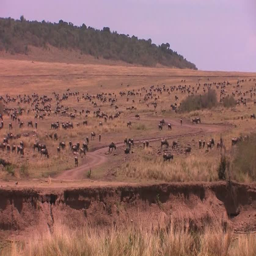
a large herd of wildebeest fill the plain